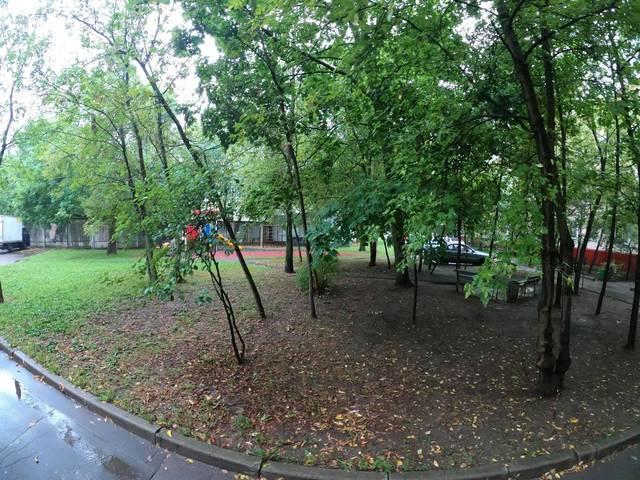
Region: Russia
Coordinates: 55.87, 37.689